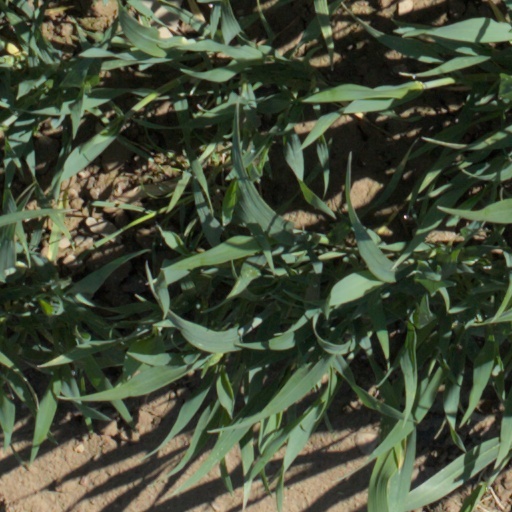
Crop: wheat